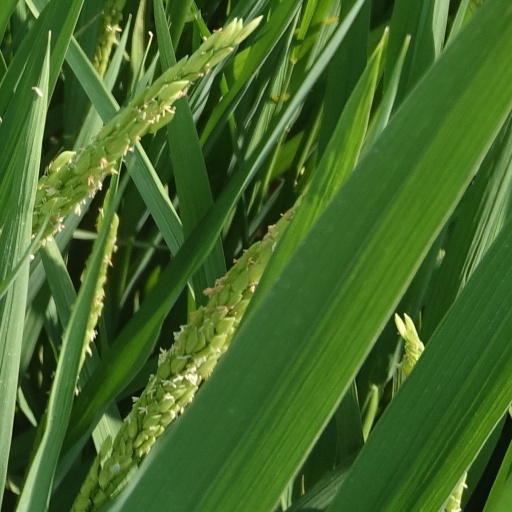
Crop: rice